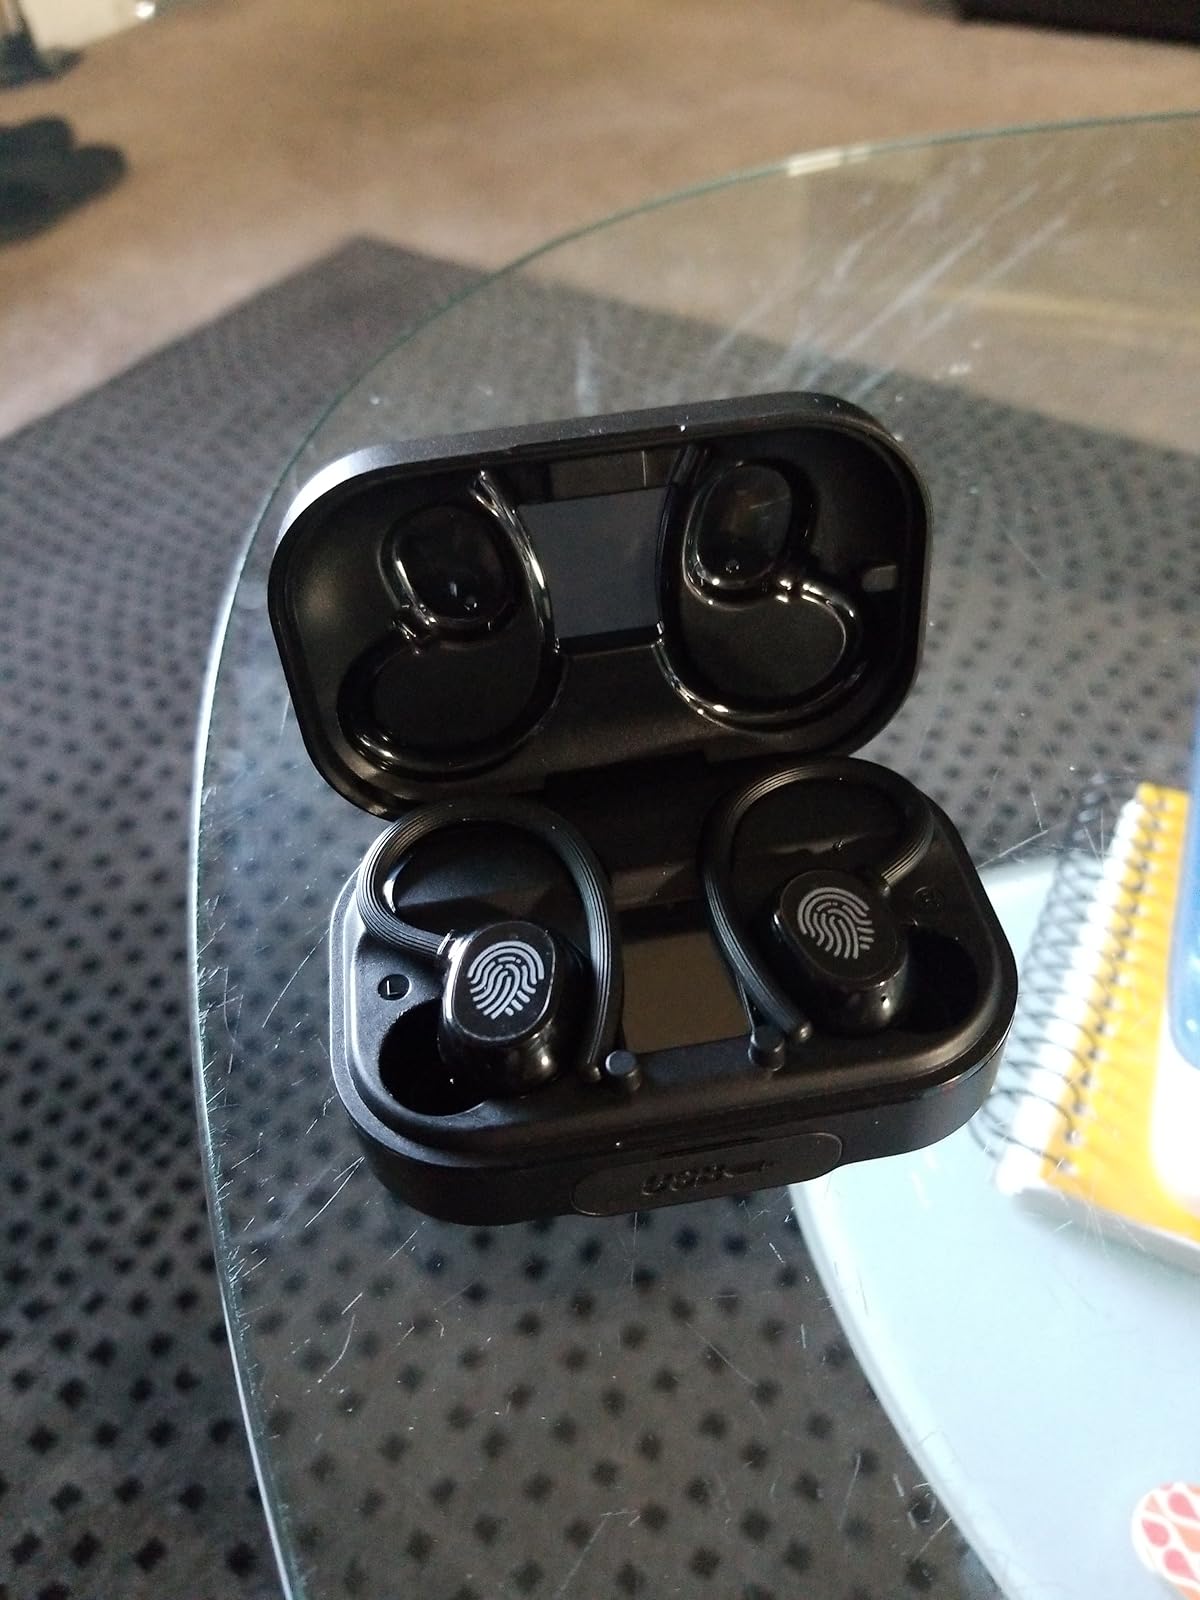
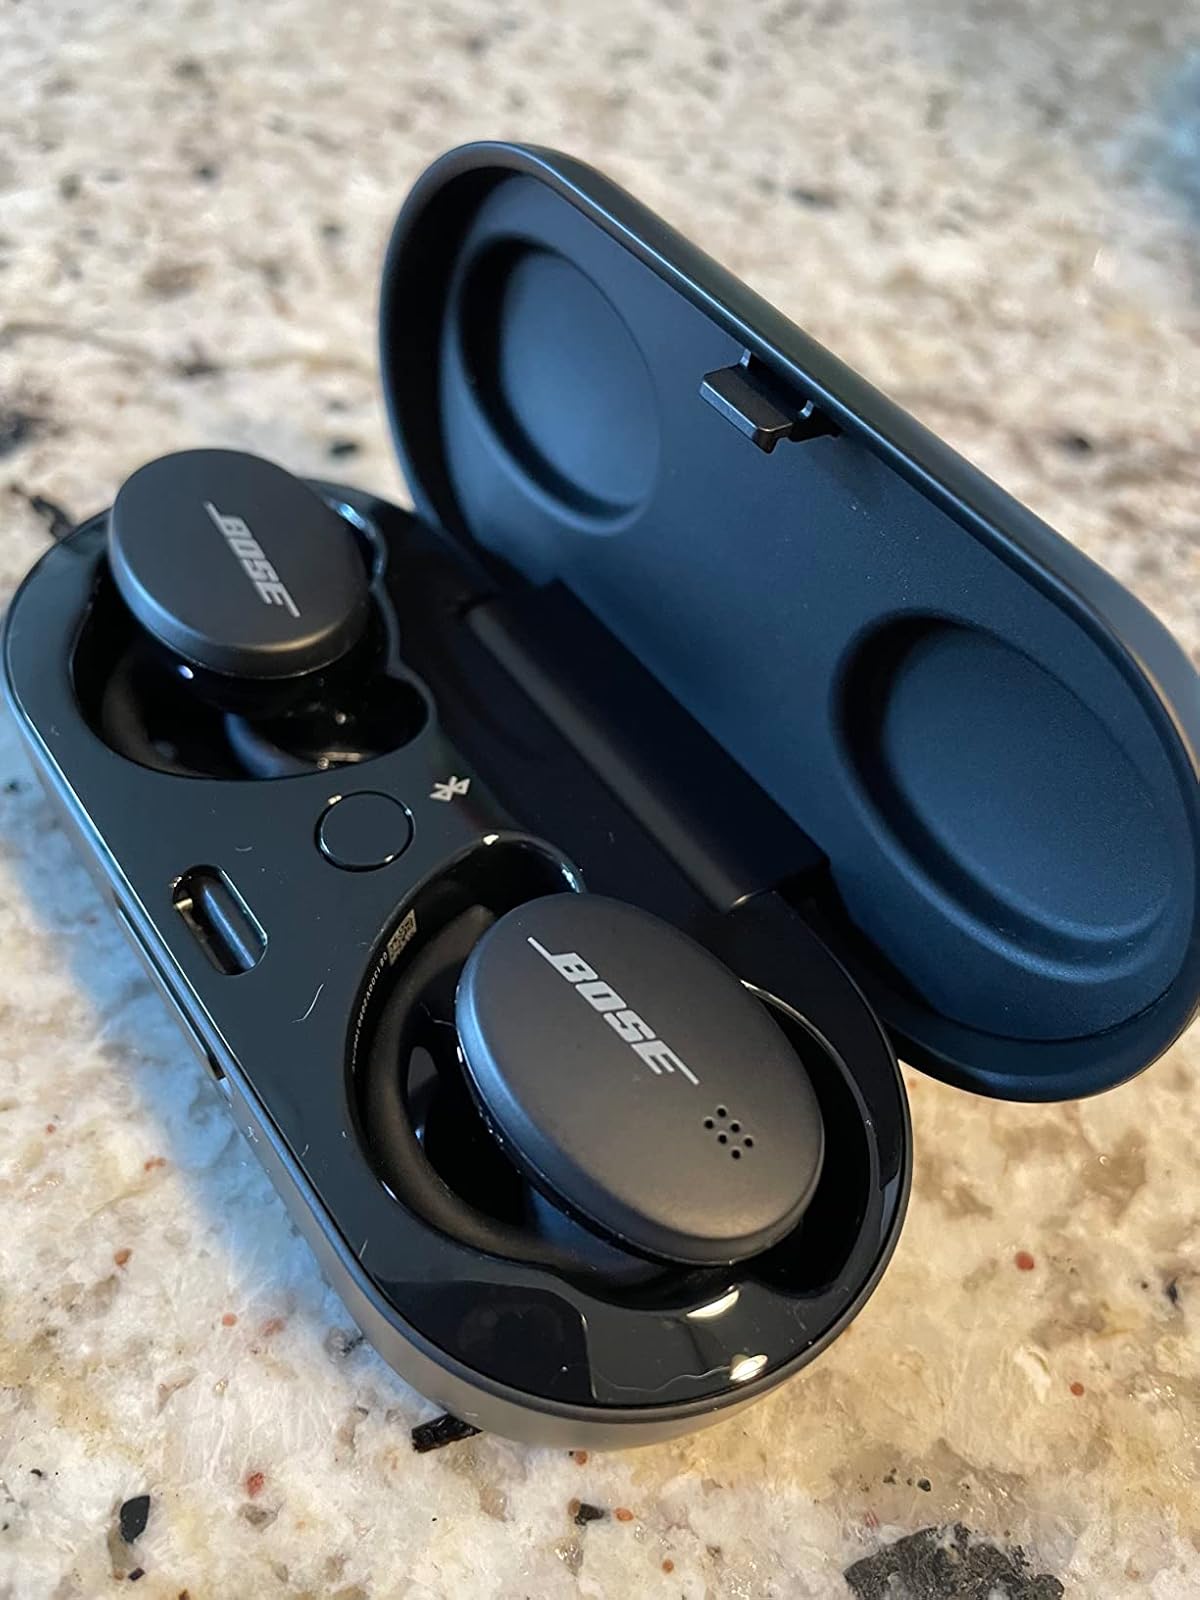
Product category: earbuds
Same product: no